Answer in natural language. Considering the relative positions, where is white rectangular dining table (highlighted by a red box) with respect to Doorway (highlighted by a green box)? Choose between the following options: left or right
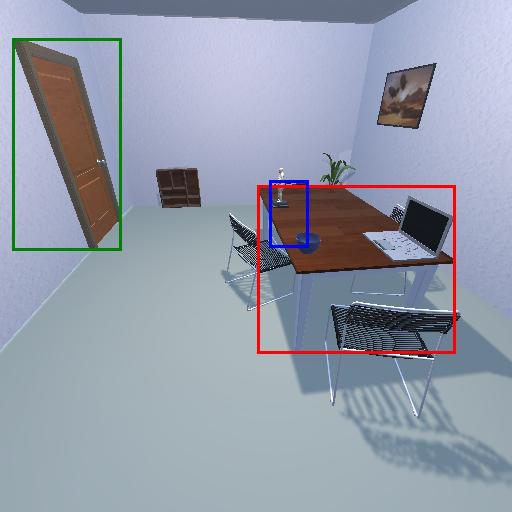
<answer>right</answer>